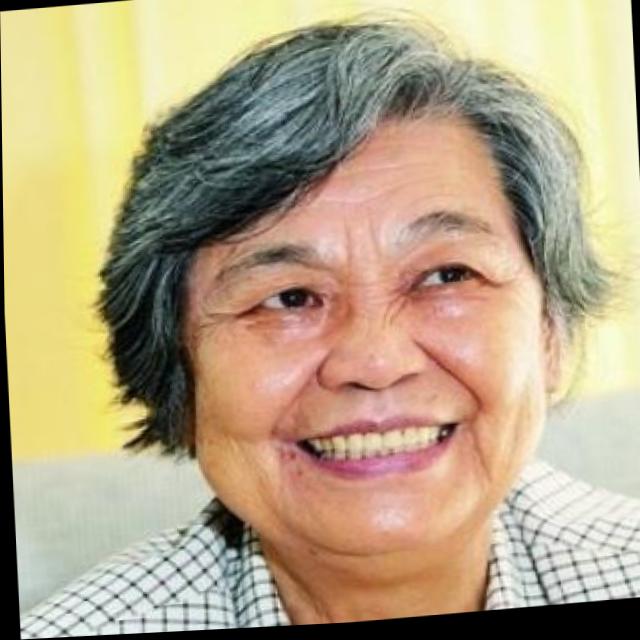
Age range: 65+